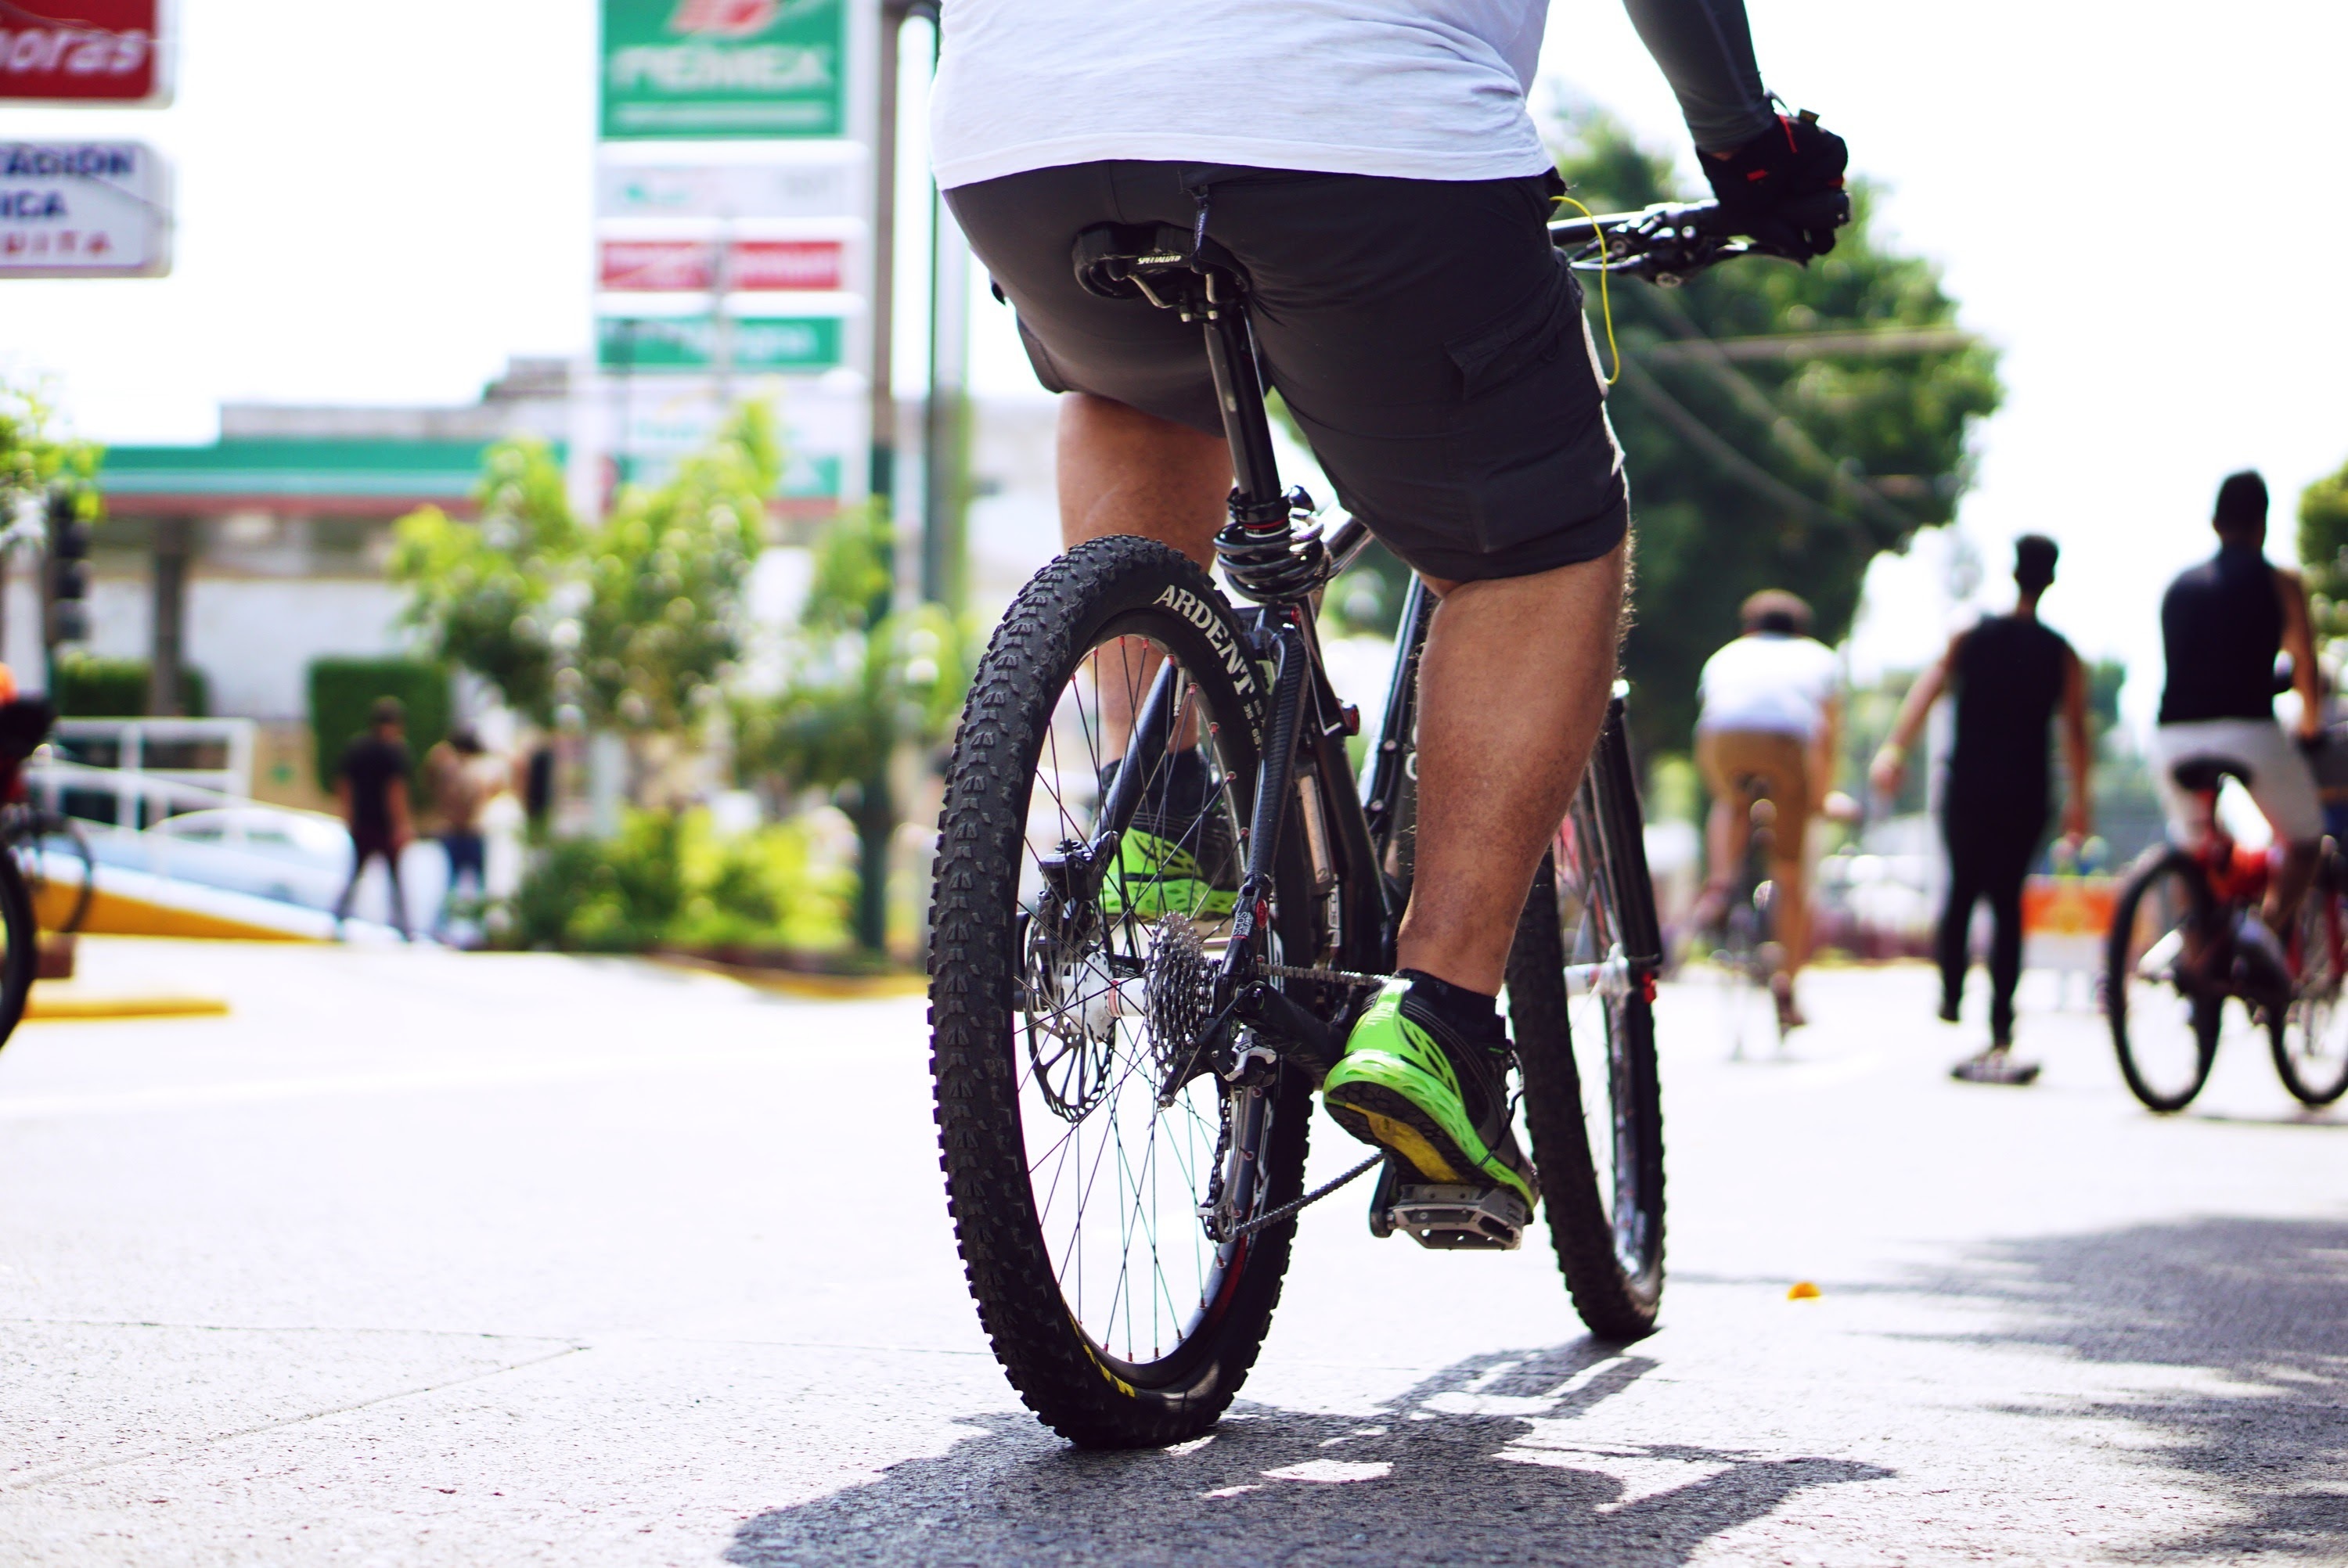
bicycle, bike, recreation, vehicle, lane, sports equipment, mountain bike, cycling, sports, mexico, road cycling, outdoor recreation, cycle sport, road bicycle, endurance sports, road bicycle racing, duathlon